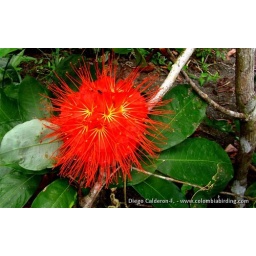
Beautiful red flowers in the forest - El Cantil trails, Pacific Choco